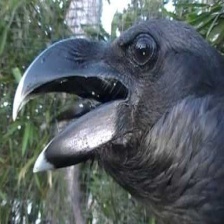
Species: WHITE NECKED RAVEN
Scientific name: CORVUS ALBICOLLIS